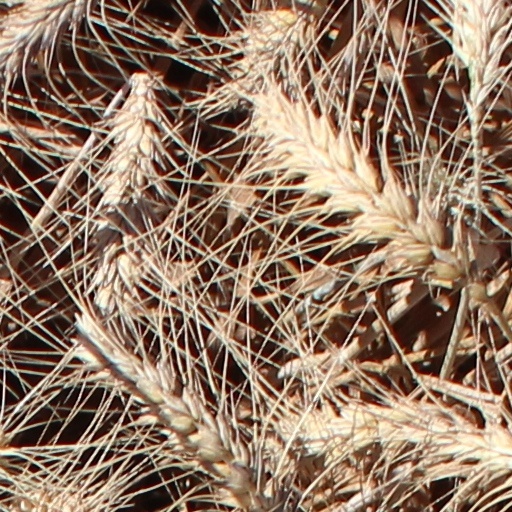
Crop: wheat